USS Providence (1775)

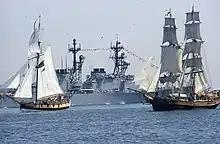
On the left, the replica "Providence" in Boston, 1980

During the early part of April 1779, "Providence" was ordered to make a short cruise in Massachusetts Bay and along the coast of Maine. She later sailed south of Cape Cod and captured the brig , 12 guns off Sandy Hook on 7 May. She fired two broadsides and a volley of muskets during the engagement and "Diligent" was forced to surrender, with mast rigging and hull cut to pieces. "Providence" was then assigned to Commodore Saltonstall's squadron which departed Boston on 19 July 1779 and entered Penobscot Bay 25 July.